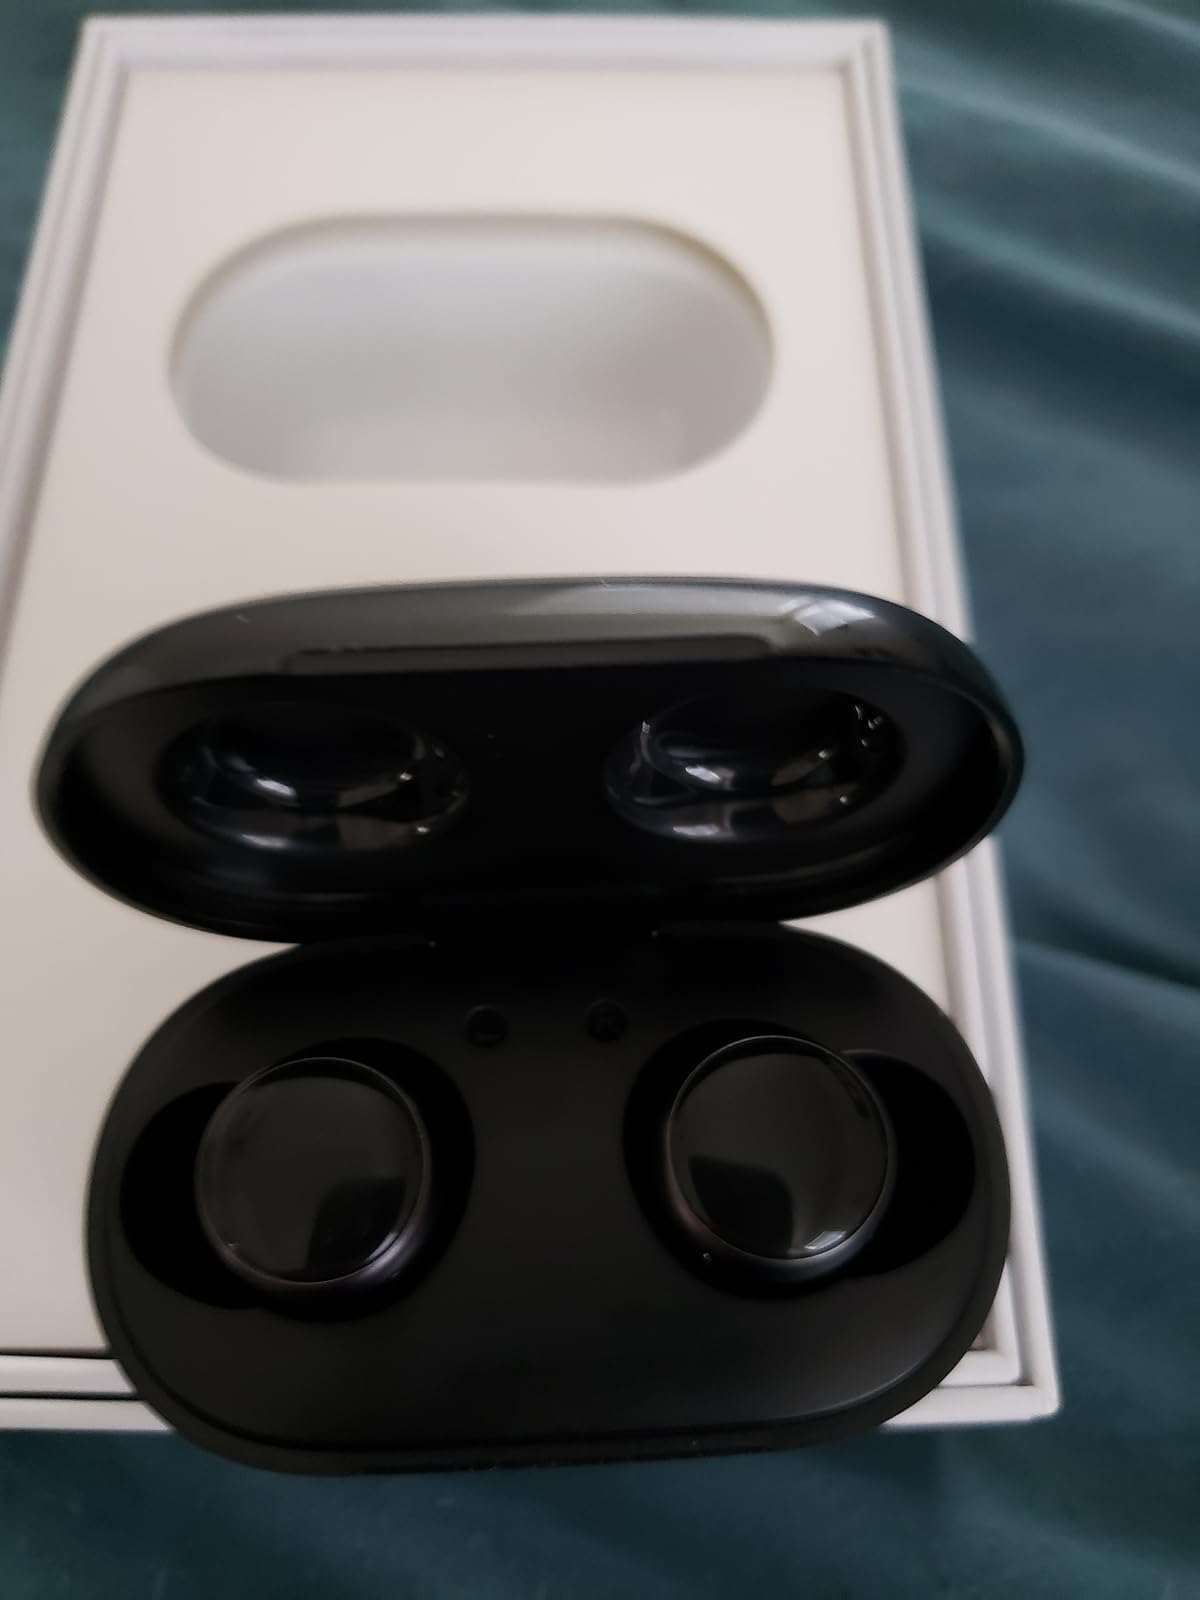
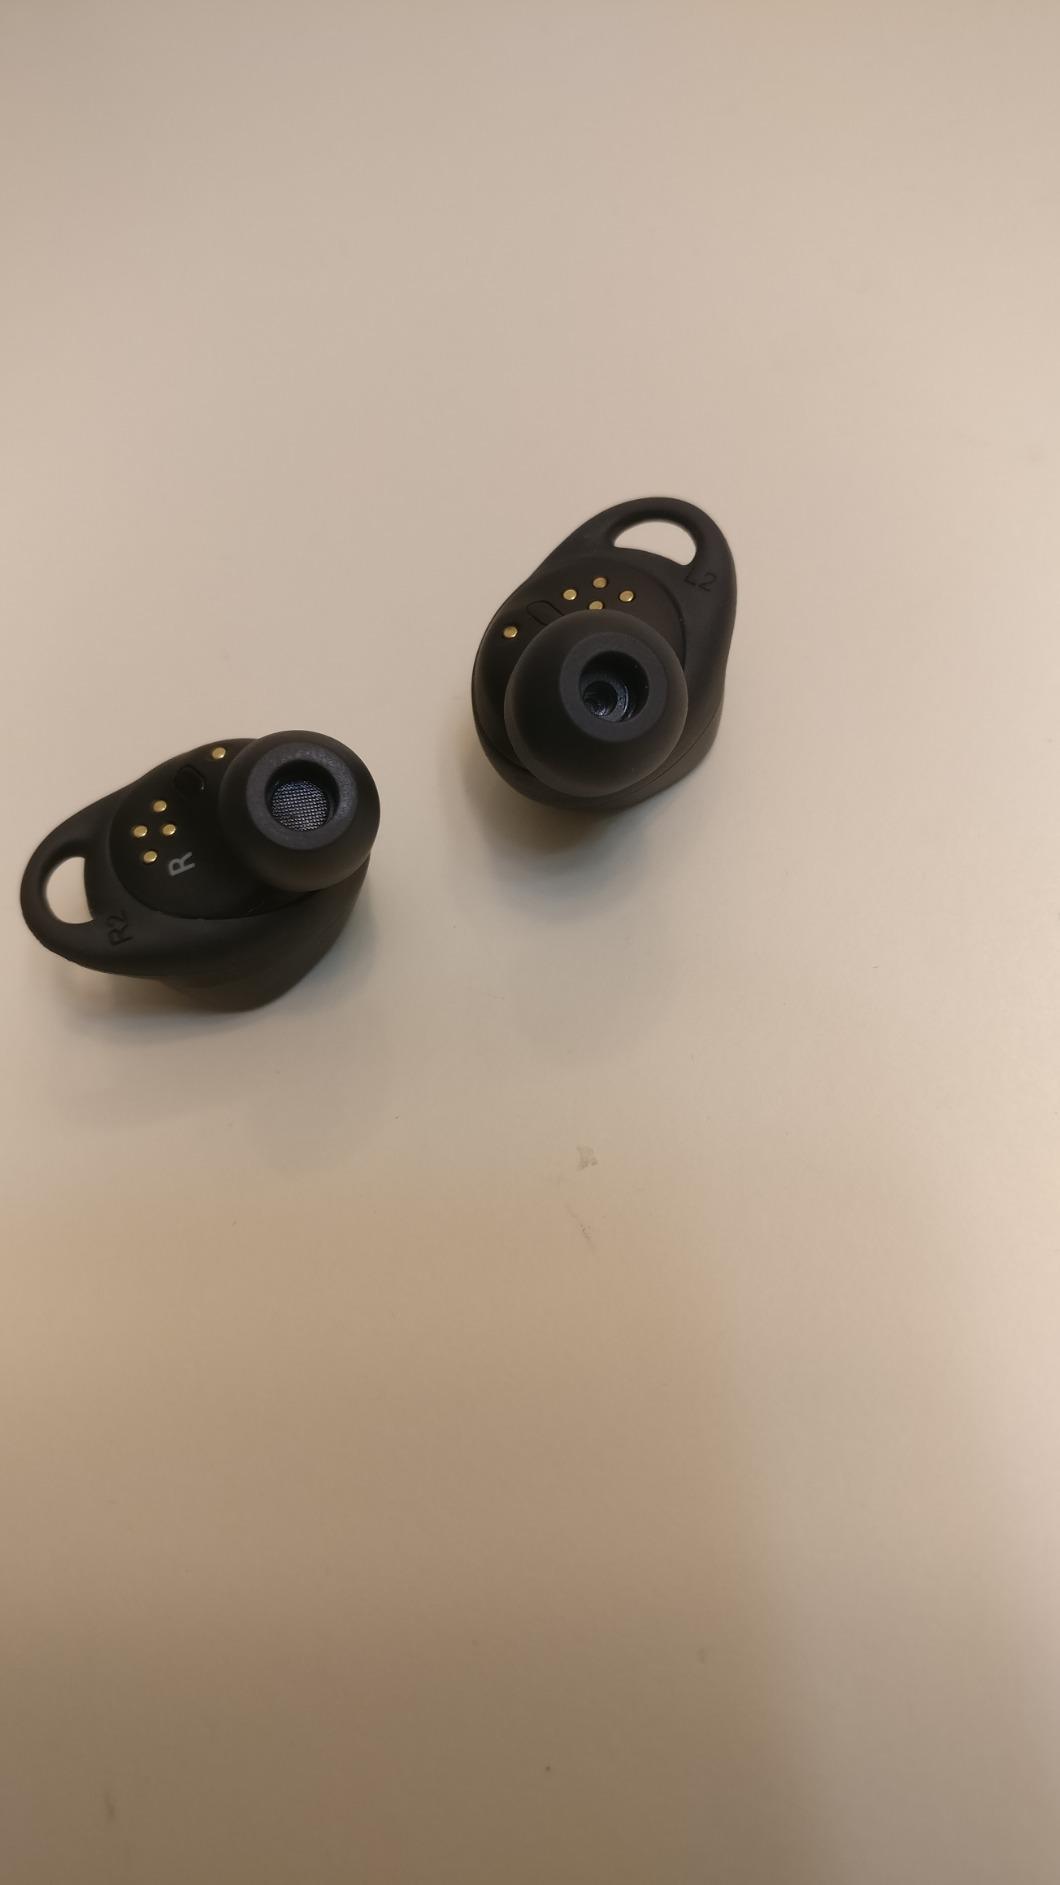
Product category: earbuds
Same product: no